Margaret Hillis

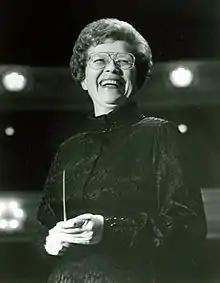
Margaret Hillis in 1979

Margaret Eleanor Hillis (October 1, 1921, Kokomo, Indiana – February 5, 1998, Evanston, Illinois) was an American conductor. She was the founder and first director of the Chicago Symphony Chorus.